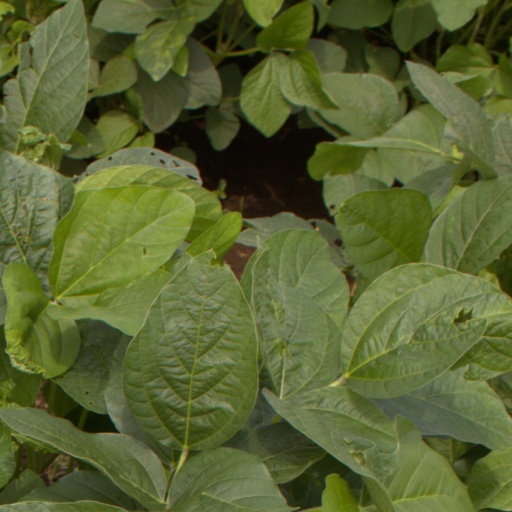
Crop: soybean